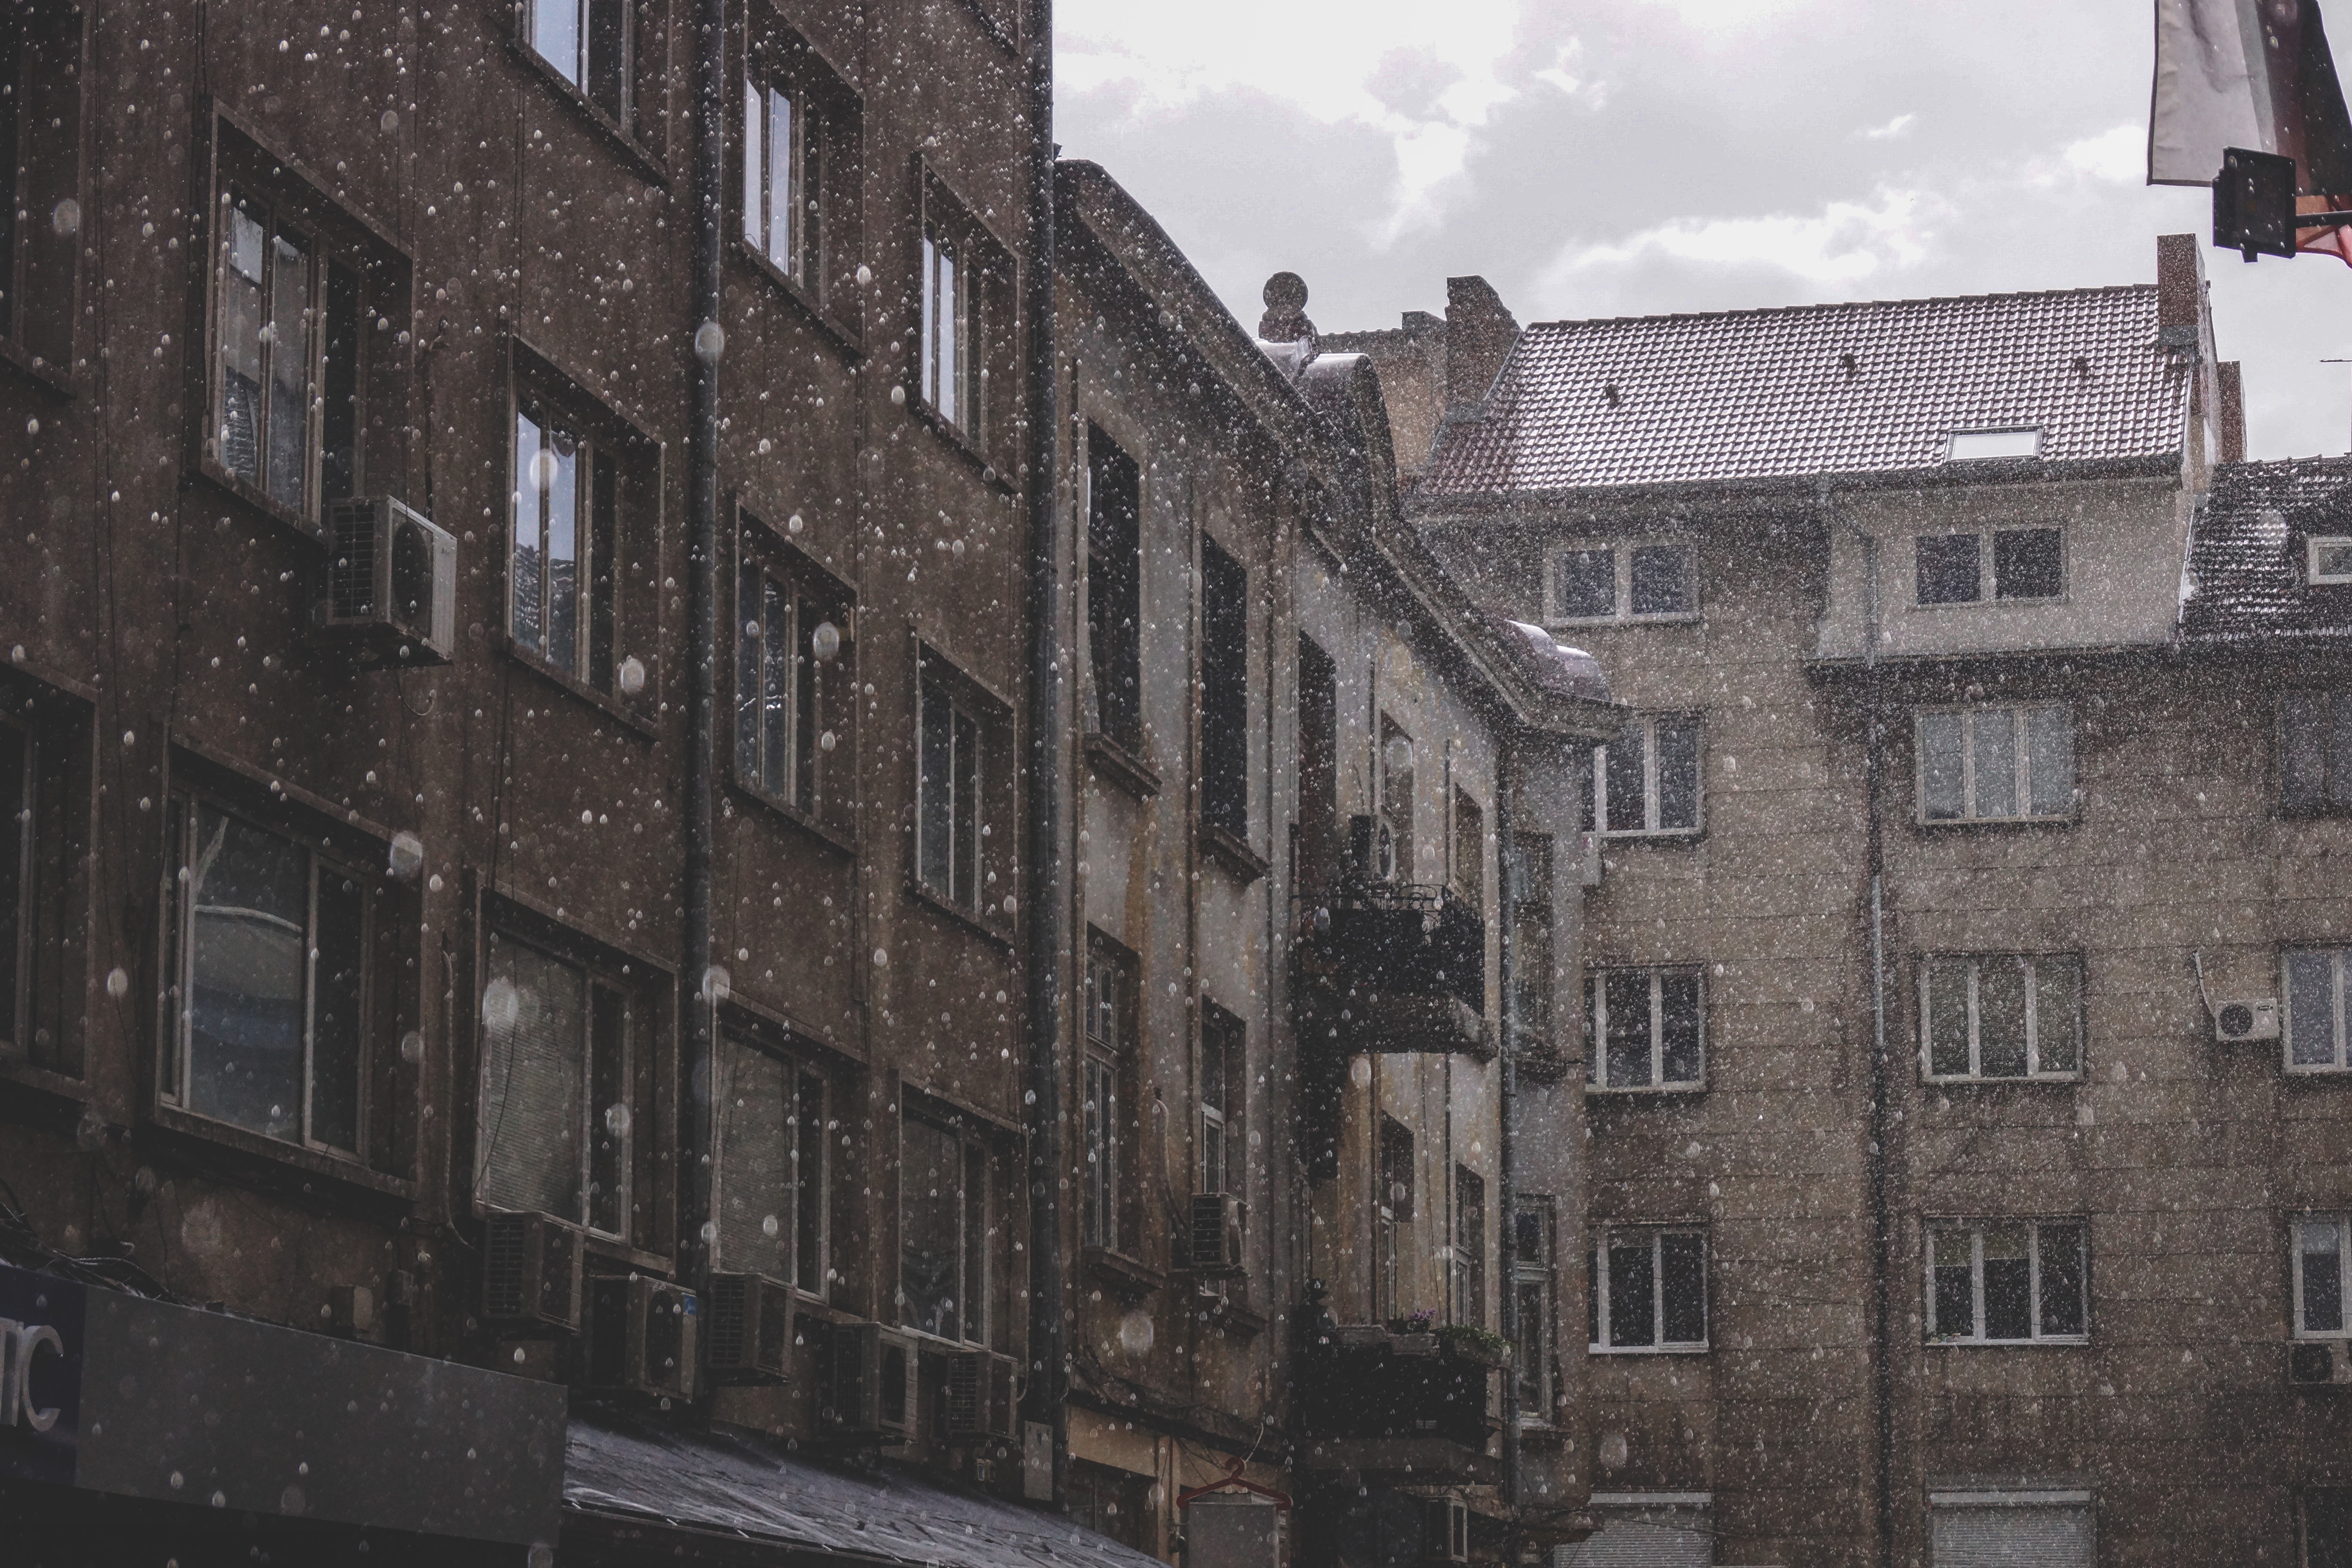
snow, winter, architecture, road, street, house, town, city, wall, cityscape, downtown, weather, facade, waterway, buildings, windows, apartments, neighbourhood, urban area